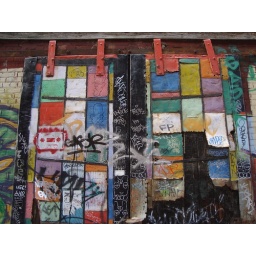
this is a sliding door in an alley behind my studio-id hang this on my wall if i could remove it